Perisylvian syndrome

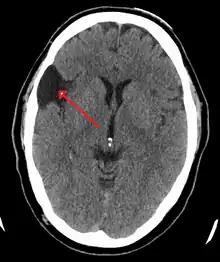
Image of arachnoid cyst

While the Sylvian fissure does not directly connect to the cranial nerves, previous exploratory dissection reveals that the middle cerebral artery (specifically the M2 segment) runs through the deep insular tissue. Damage to the Sylvian tissue may cause damage or malfunction to the arterial supply of the M2 branch and create an infarction resulting in hemiparesis (unilateral paralysis). Mavili E et all. Study found that 89% of patients were present with psychomotor retardation, 84% with speech disorders, and 57% with cerebral palsy.